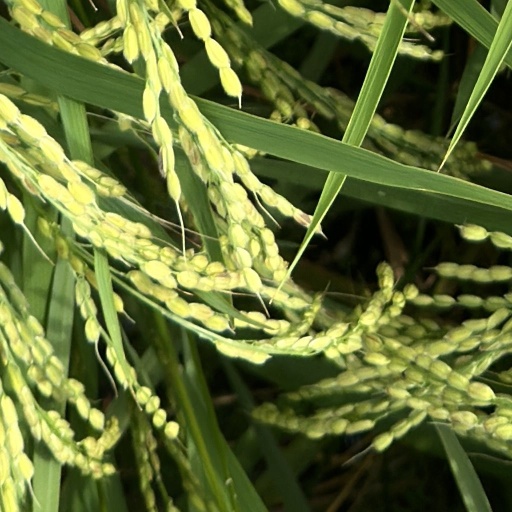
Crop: rice